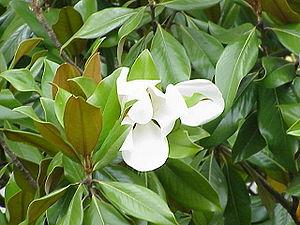
L'ordre des Magnoliales est constitué de plantes angiospermes primitives.